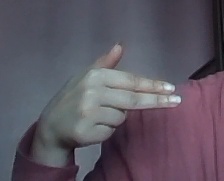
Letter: ghain